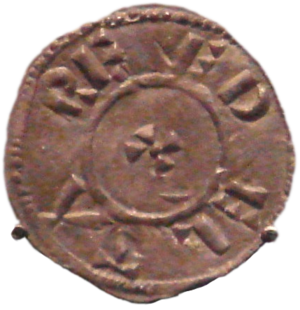
Guthrum, également connu sous son nom de baptême Æthelstan, est un chef viking actif en Angleterre au IXᵉ siècle.